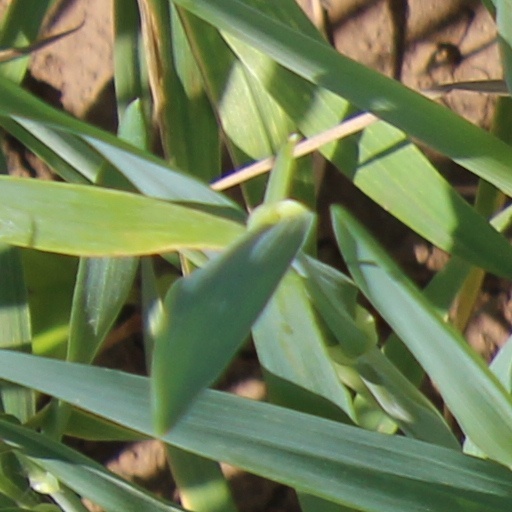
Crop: wheat